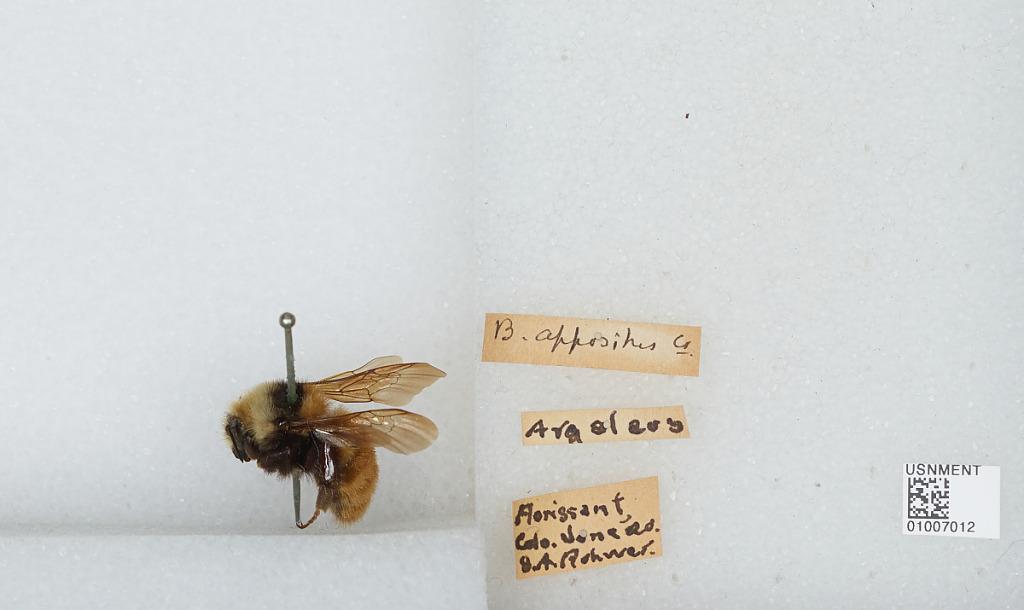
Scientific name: Bombus (Subterraneobombus) appositus Cresson
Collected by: F. Rohwer
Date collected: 1920-6-1
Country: United States
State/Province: Colorado
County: Teller
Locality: Florissant
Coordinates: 38.9458, -105.289